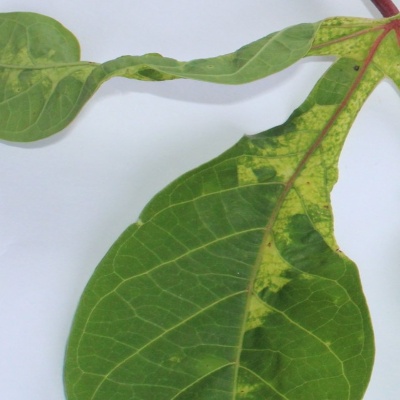
Crop: Cassava
Condition: mosaic